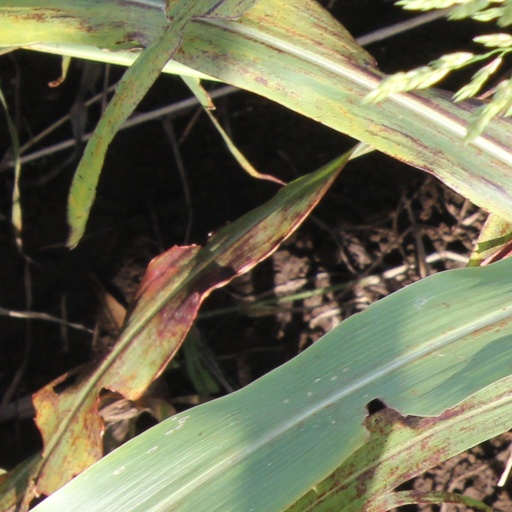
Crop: sorghum